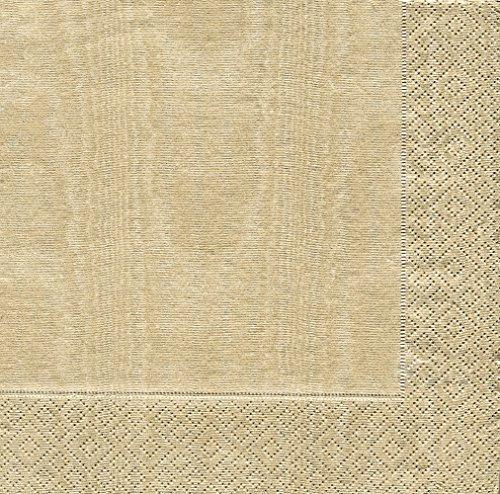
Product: Entertaining with Caspari Luncheon Napkin, Moire Gold, 20-Pack
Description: Entertaining with Caspari Moire - gold luncheon napkin; pack of 20.
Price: $19.18
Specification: ProductDimensions:6.5x6.5x1inches|ItemWeight:2.24ounces|ShippingWeight:2.88ounces(Viewshippingratesandpolicies)|Manufacturer:Caspari|ASIN:B002IHCNNA|Itemmodelnumber:972L|DatefirstlistedonAmazon:June27,2009